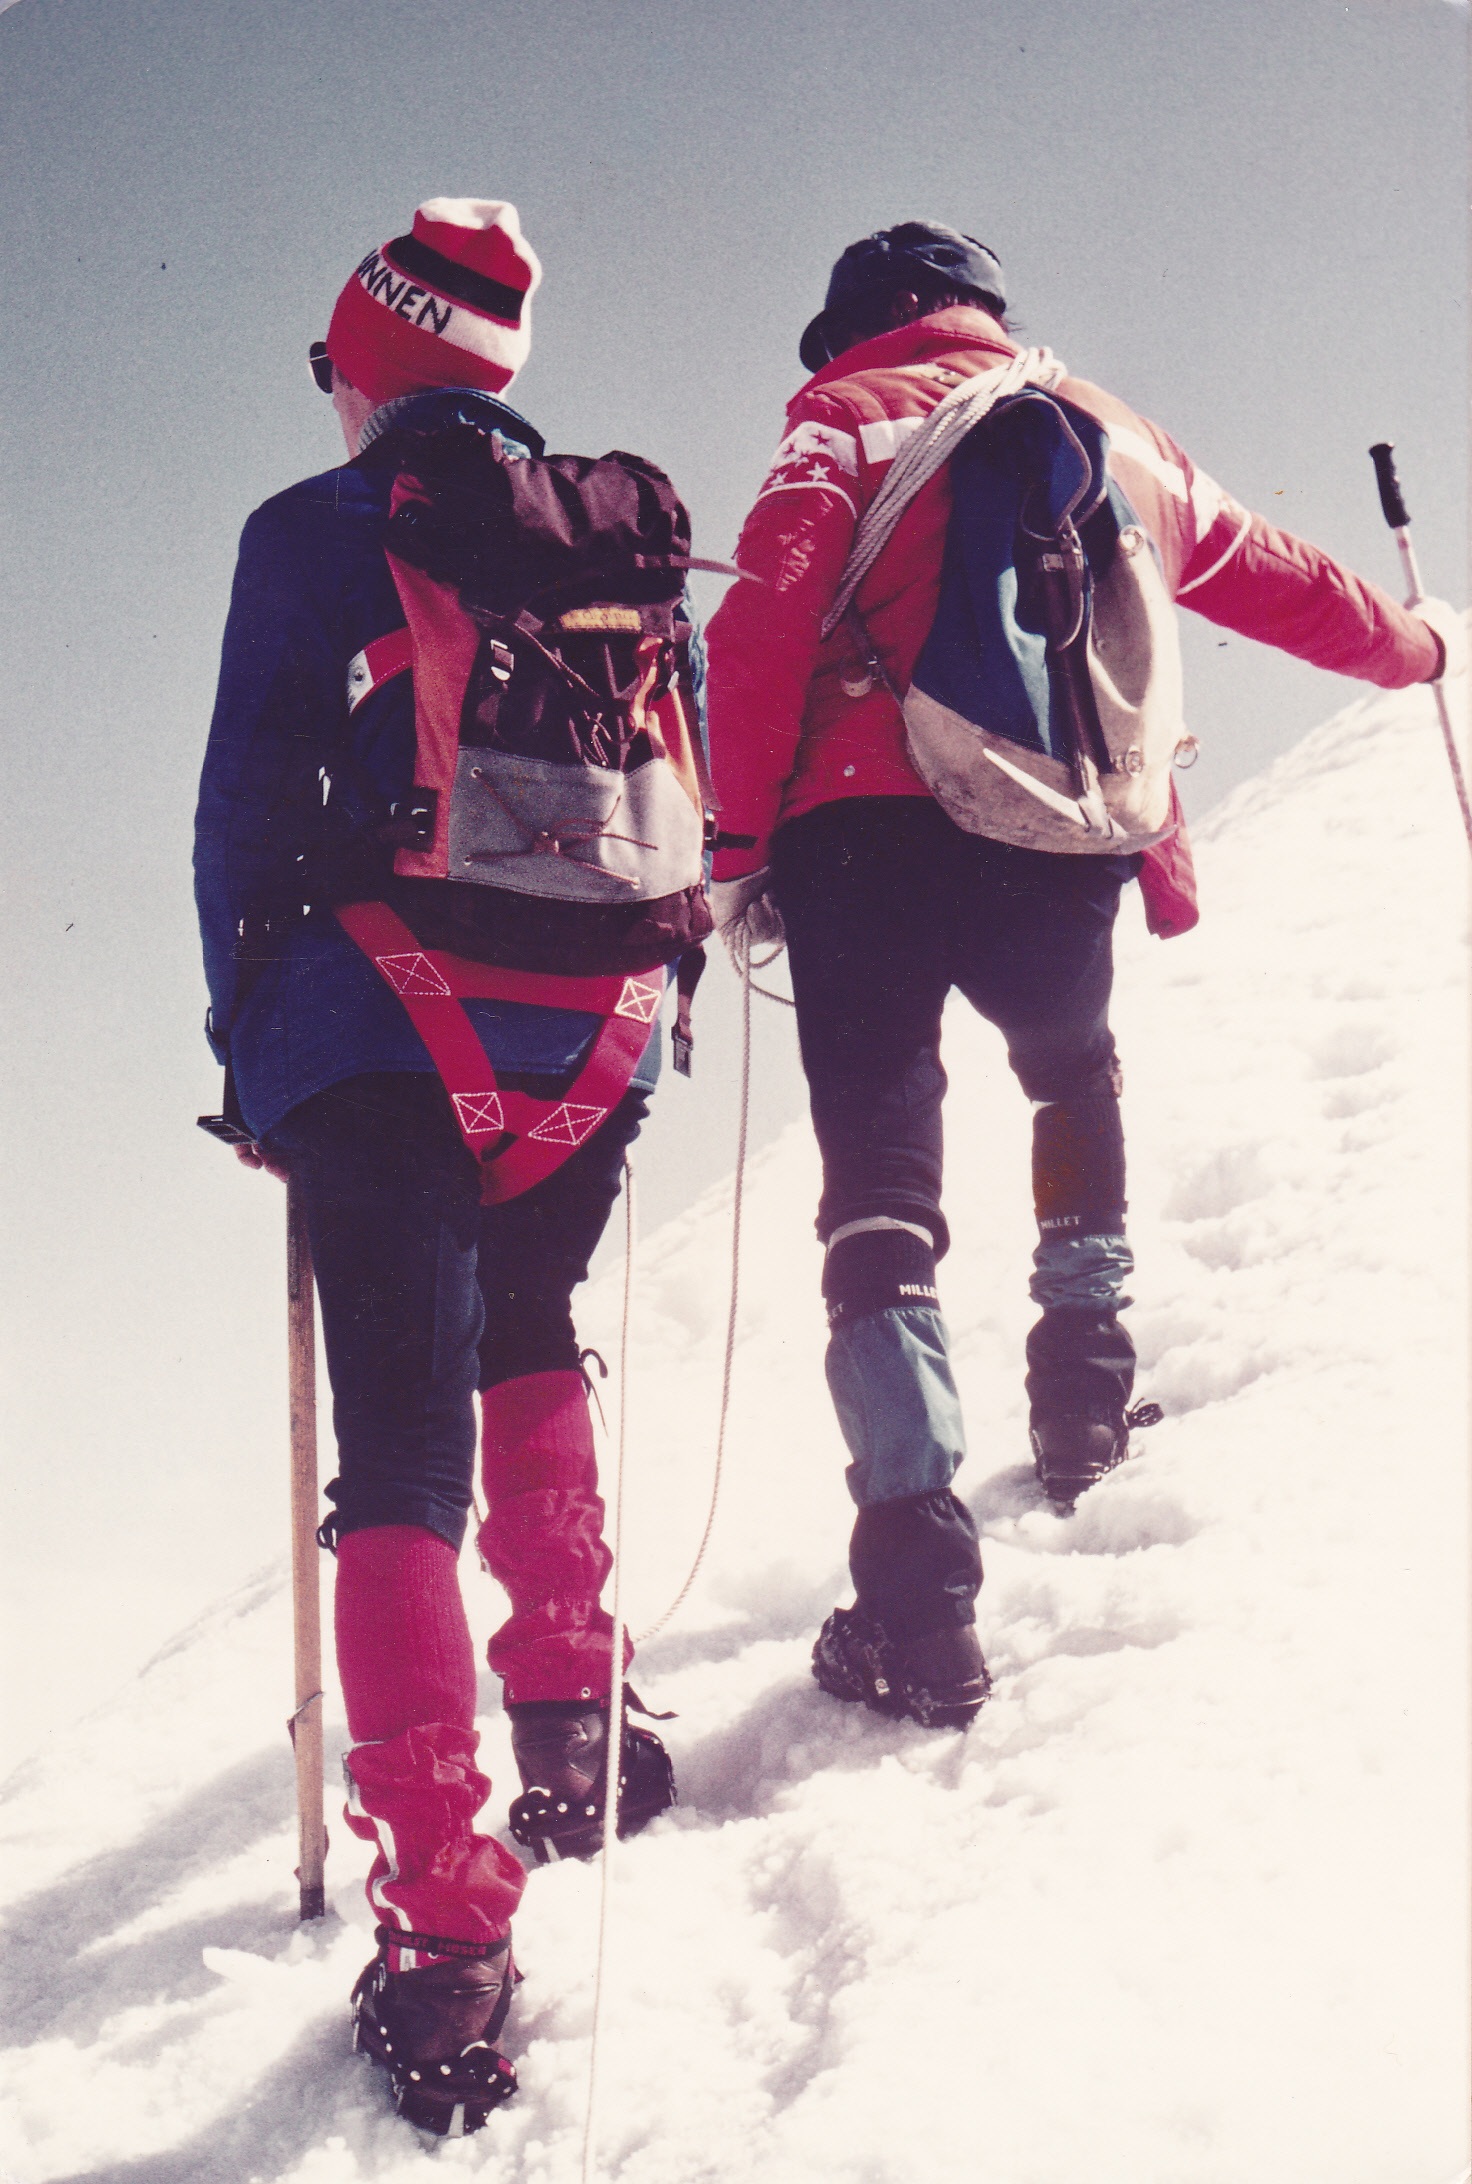
snow, winter, vintage, adventure, old, high, red, glacier, holiday, alpine, snowshoe, snowboard, extreme sport, sports equipment, mountaineering, winter sport, sports, mountaineer, ski, footwear, switzerland, scan, slide, high mountains, scanned, high altitude mountain tour, series 4000, nordic skiing, ski equipment